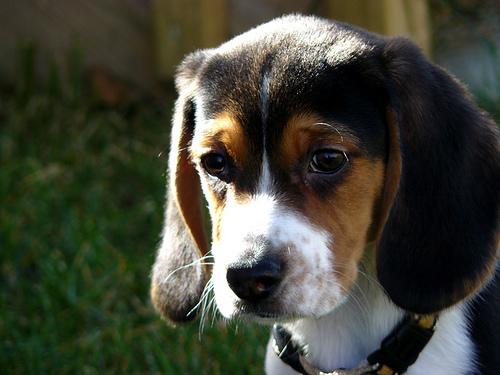
Breed: beagle